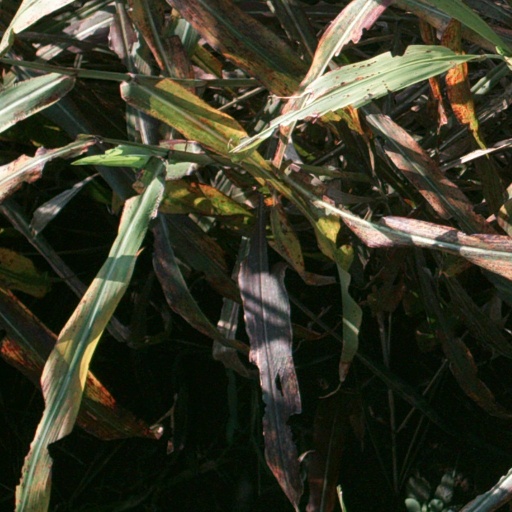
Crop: sorghum